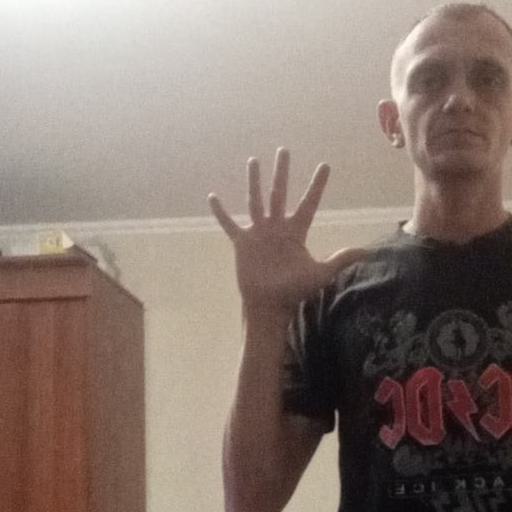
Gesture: palm